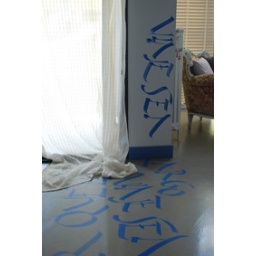
opera calligrafica su pavimento e muro in loftcalligraphy work on floor and wall